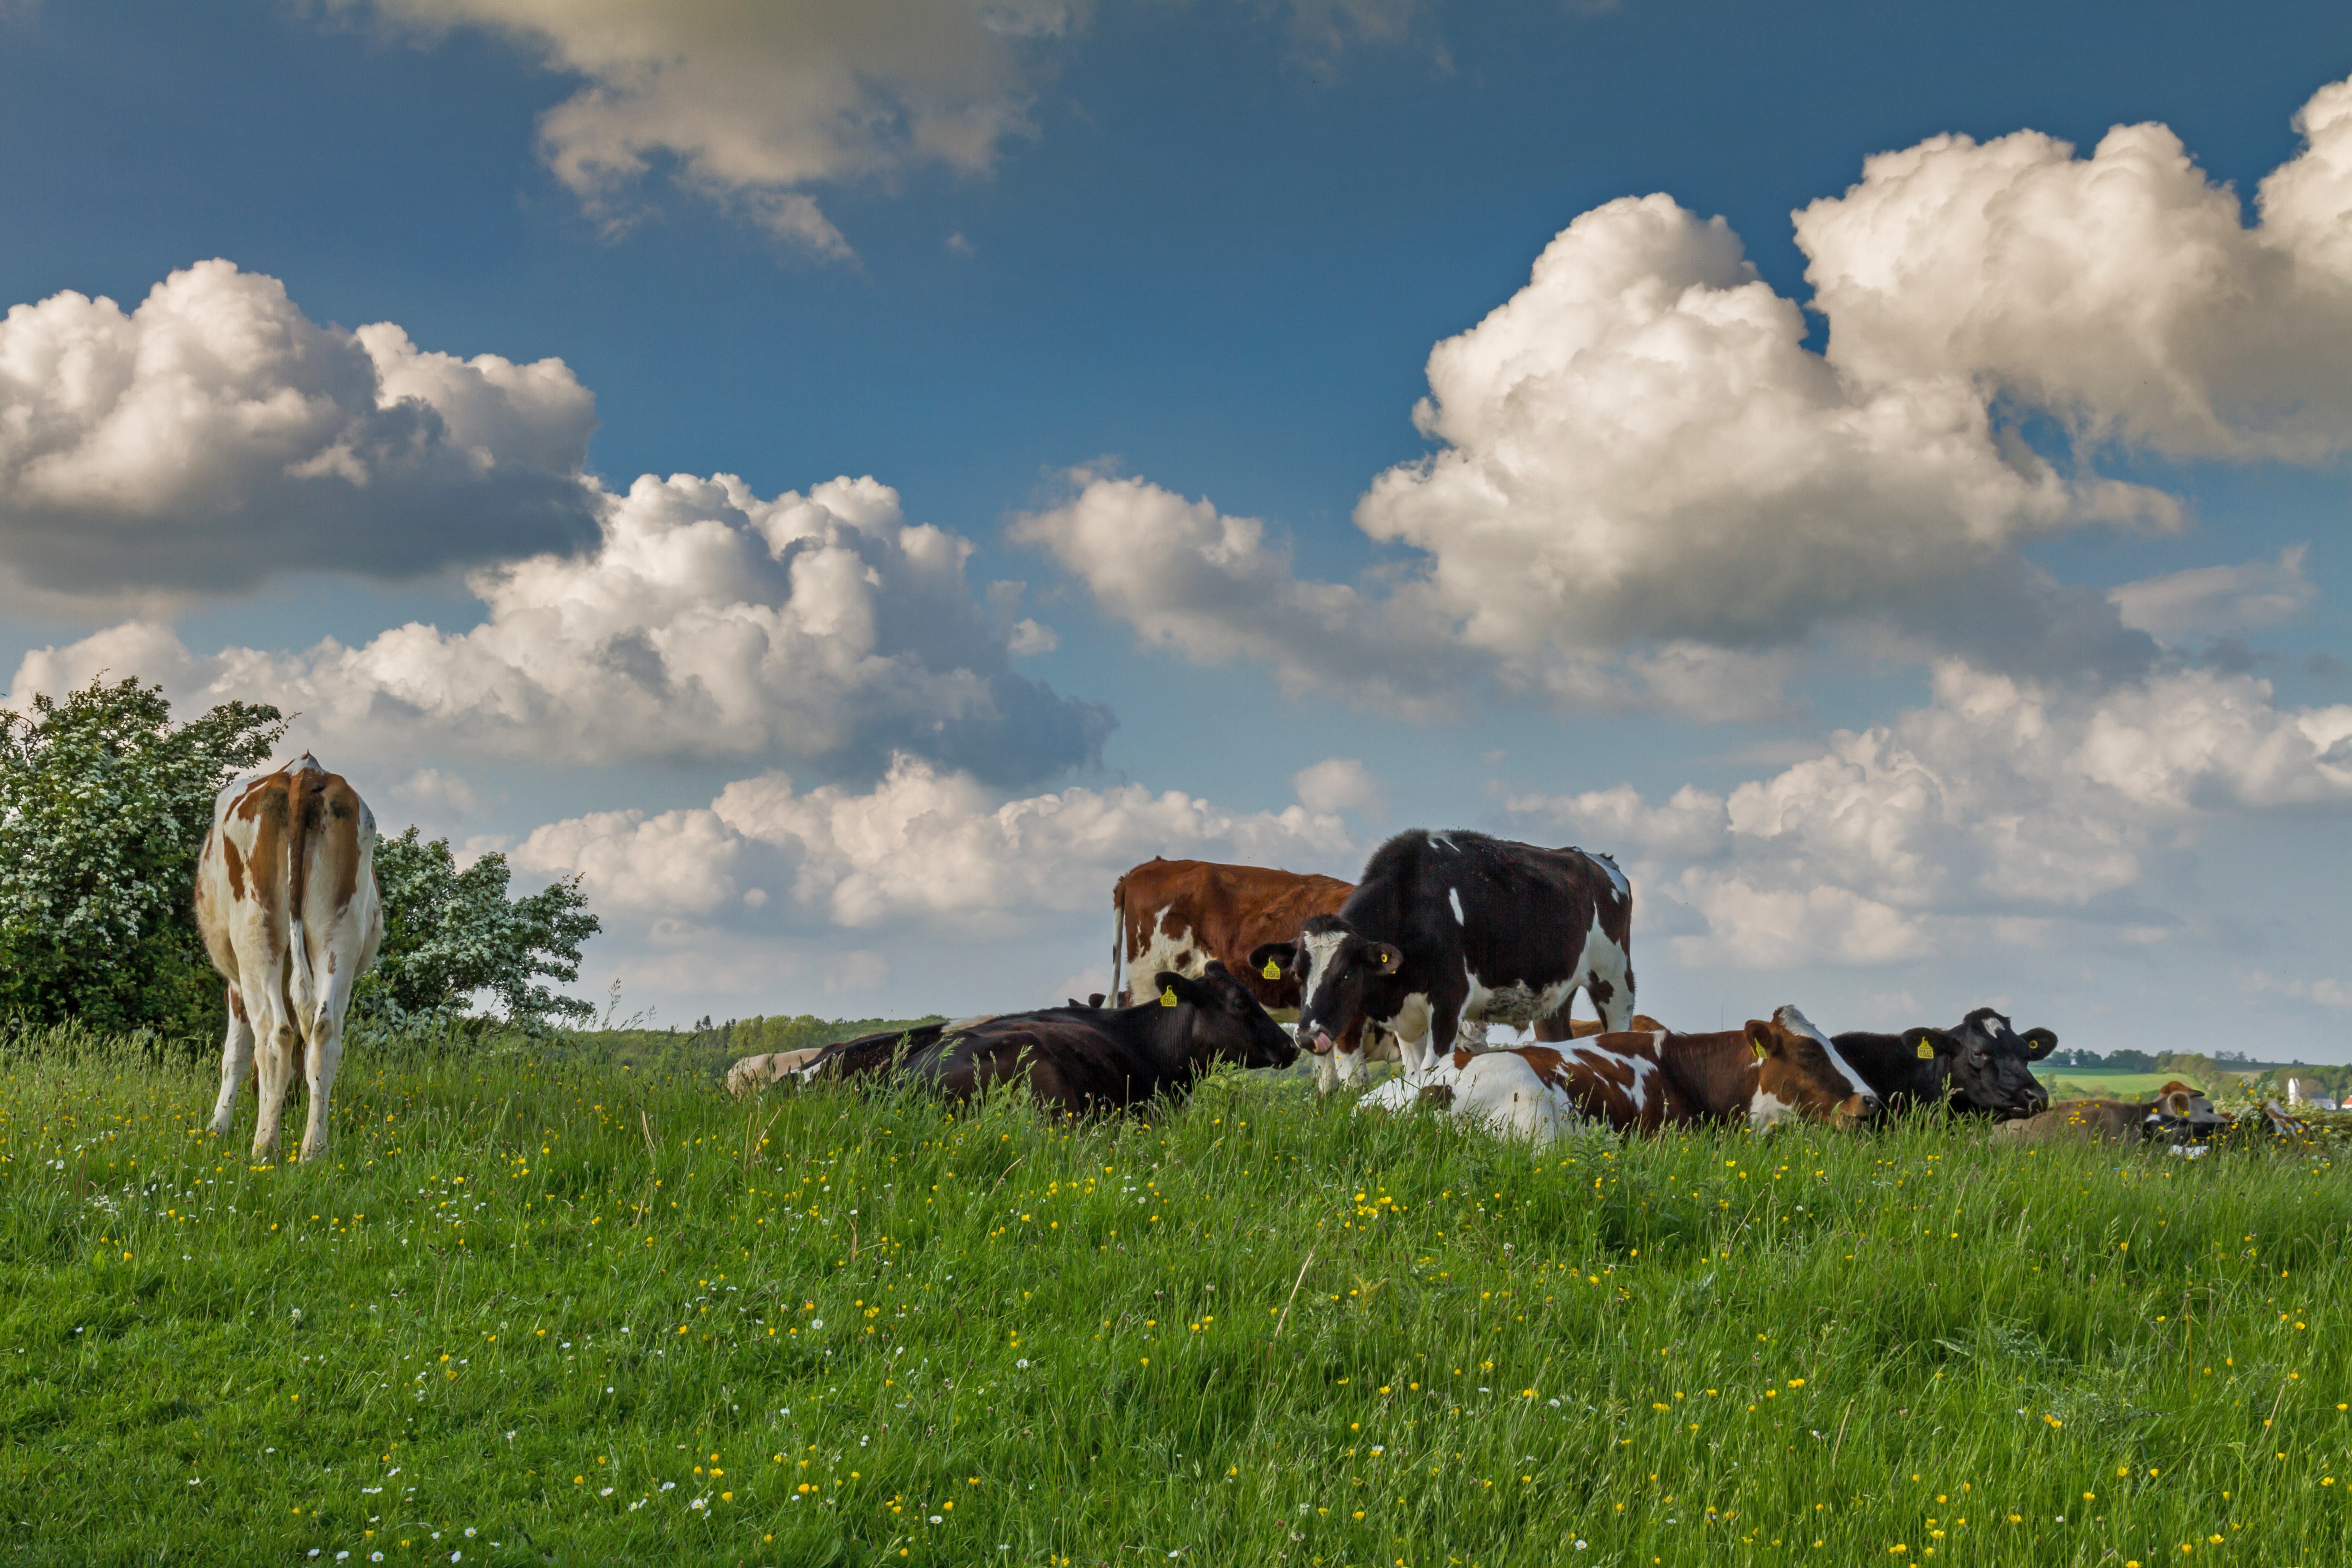
landscape, grass, sky, field, meadow, prairie, flower, animal, summer, green, cow, cattle, herd, pasture, grazing, agriculture, juicy, beef, savanna, plain, graze, cows, sunny, clouds, mountains, grassland, denmark, habitat, ecosystem, steppe, rural area, mountain meadows, natural environment, cattle like mammal, horse like mammal